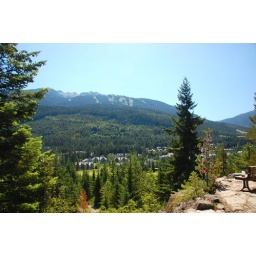
Christmas tree in the forest